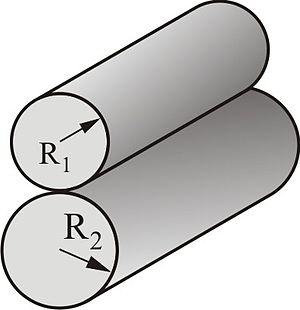
La mécanique des contacts traite des calculs impliquant des corps élastiques, visco-élastiques ou plastiques lors de contacts statiques ou dynamiques.